Flags of the Austrian Army during the French Revolutionary and Napoleonic Wars

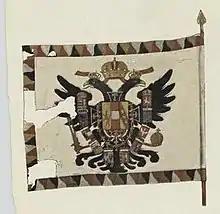
1806 pattern Leibfahne from the New York Public Library Collection

The 1806 pattern, introduced under an Imperial Decree of 6 December 1806, reflected the Emperor's new primary Austrian title and was used until the 1816 pattern was introduced. The provincial shields were moved individually to the outer edge of the eagles’ wings and the Buchstaben were abandoned. The Madonna on the Leibfahne gained a halo of stars and the style of the eagle changed: The heads lost the halos, but were crowned with the new Imperial crown in between. The ribbon running between the heads was now red, rather the previous blue. The central shield only displayed three sections, comprising the arms of Habsburg, Austria and Lorraine respectively. The shield lay over a Deutschmeister cross and was surrounded by the chains of the Orders of the Golden Fleece and Maria Theresa. The arms on the eagle wings were (left side, top to bottom) Hungary, Galicia, Styria, Transylvania (or Siebenbürgen), Moravia-Silesia, (right side, top to bottom) Bohemia, Lower Austria, Tyrol, Würzburg, Upper Austria, Carinthia.